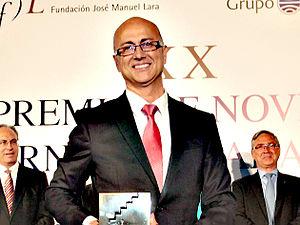
Antonio Garrido Molina, né en 1963 à Linares, dans la province de Jaén, est un écrivain espagnol, auteur de romans policiers historiques. Il a reçu en 2015 le prix Fernando Lara pour El último paraíso.